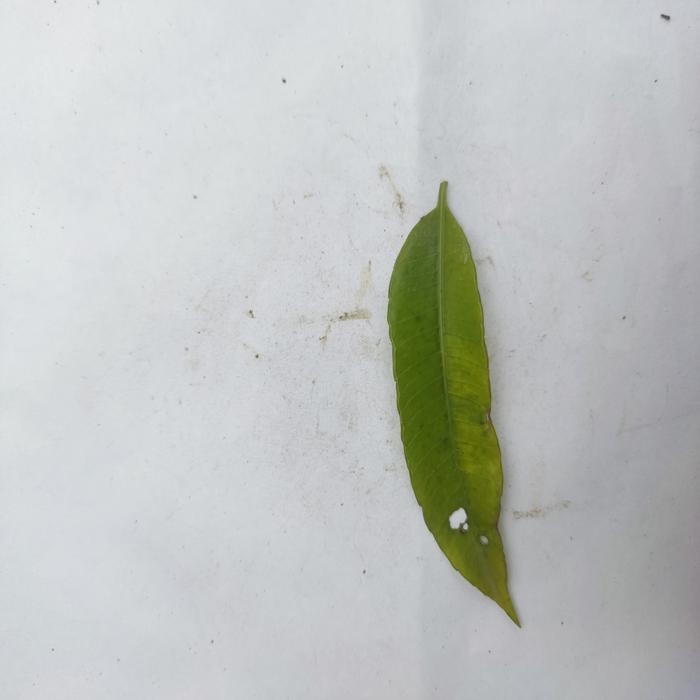
Crop: Hog Plum
Leaf condition: Anthracnose